USS William M. Wood (DD-715)

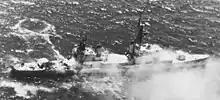
"William M. Wood" as a target ship off Puerto Rico, in 1983.

She was transferred to the US Naval Shipyard in Philadelphia, Pennsylvania, where she remained until 1983. While there, certain equipment and parts were removed and used in the restoration of the museum ship , currently berthed in Fall River, Massachusetts, and open to the public.